Kitano Tenmangū

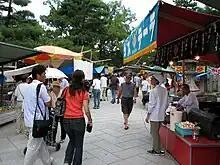
The proverbial flea market at Tenmangū

Kitano Tenmangū is popular with students praying for success in exams because the deity was in his life a man of literature and knowledge. On the 25th of every month, the shrine hosts a flea market. Together with the similar festival at Tō-ji, a temple in the same city, they inspired the Kyoto proverb, "Fair weather at the Tōji market means rainy weather at the Tenjin market," calling to mind Kyoto's fickle weather.